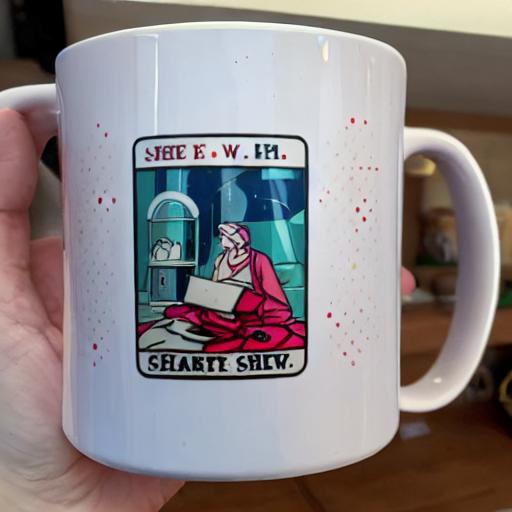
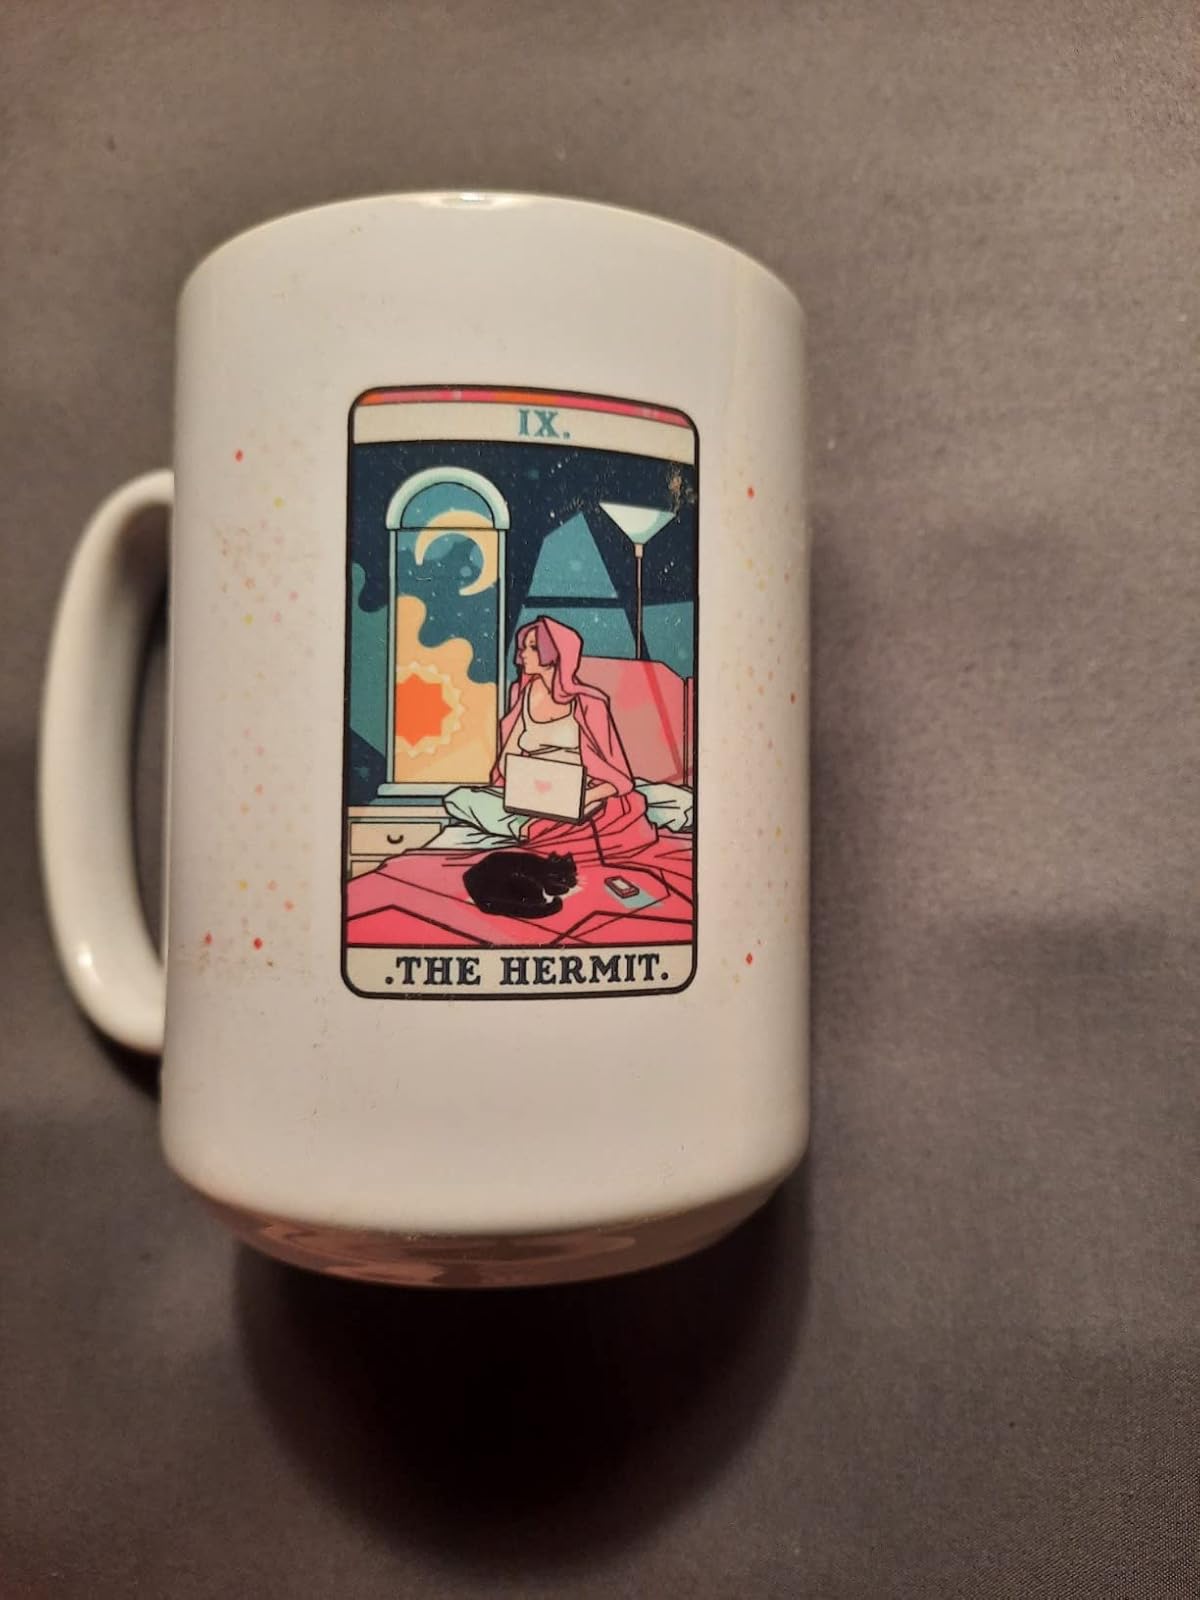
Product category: items_mug
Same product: no